Describe the emotion expressed in this image:  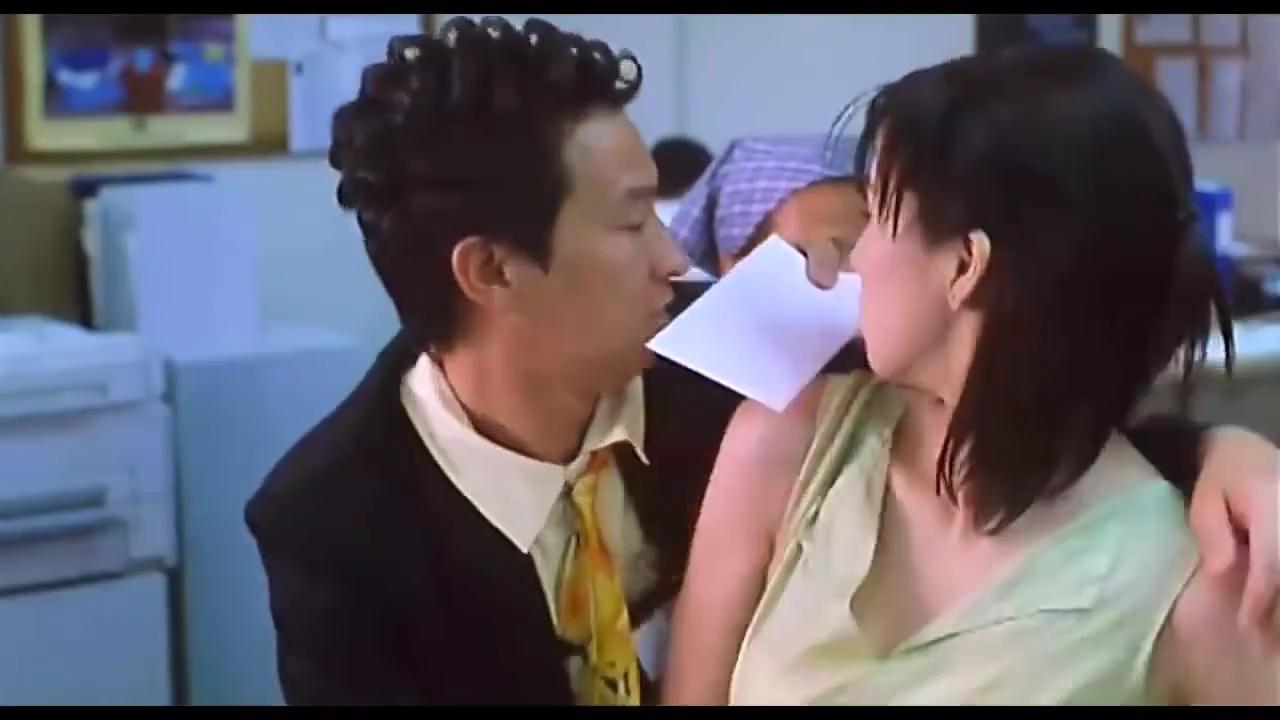
This person displays Pain, valence and arousal with low intensity.